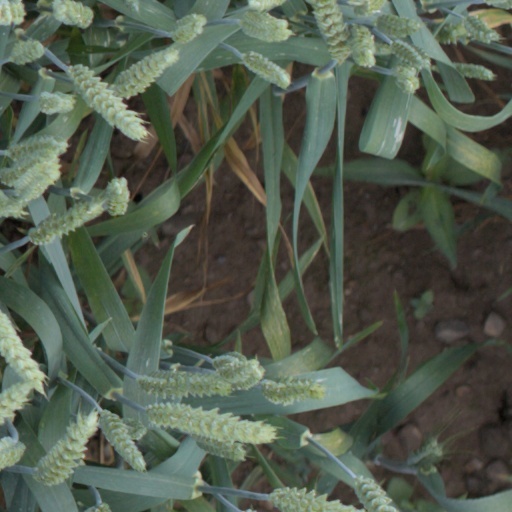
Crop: wheat